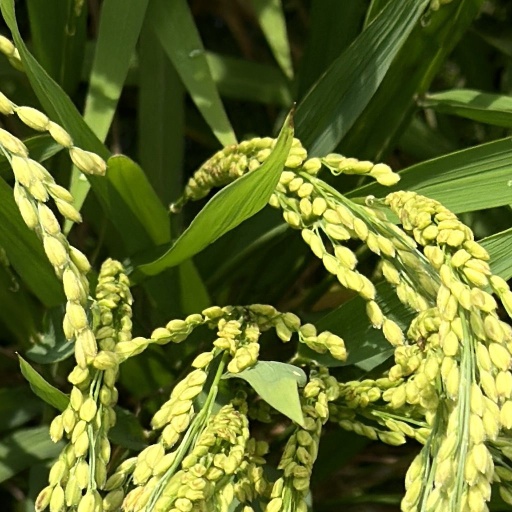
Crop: rice